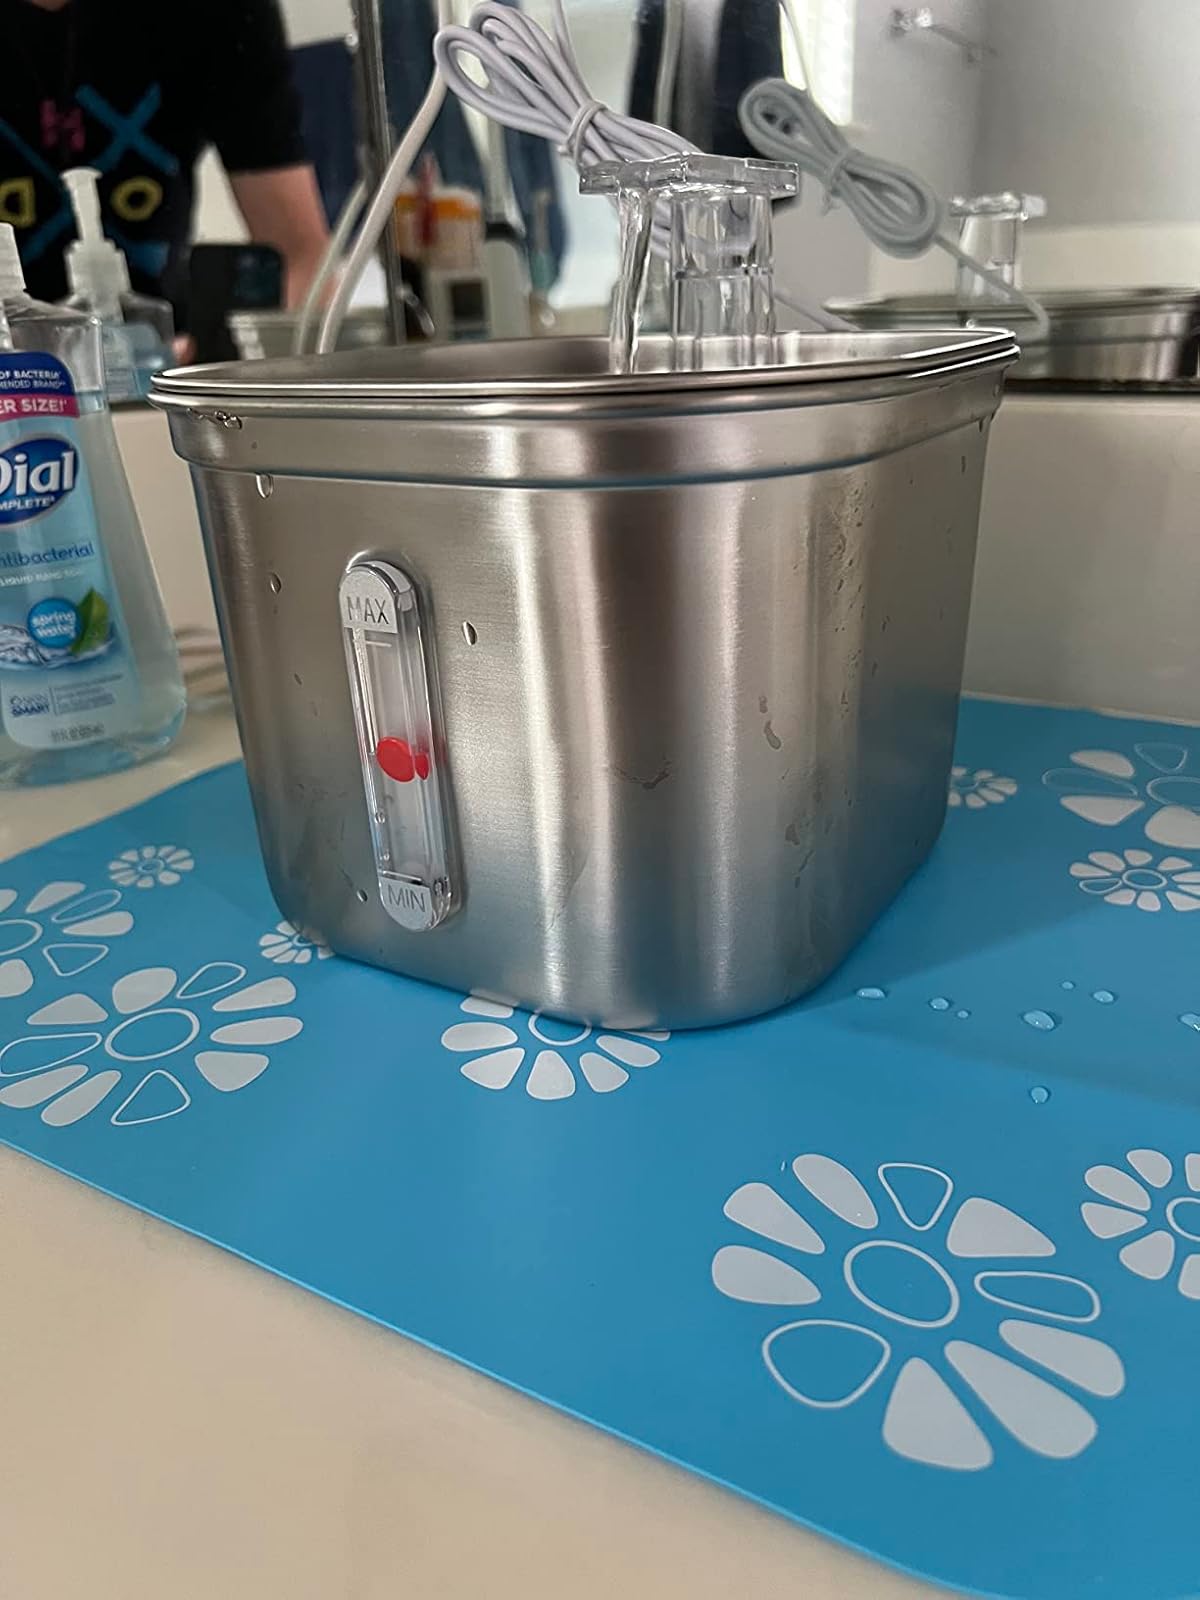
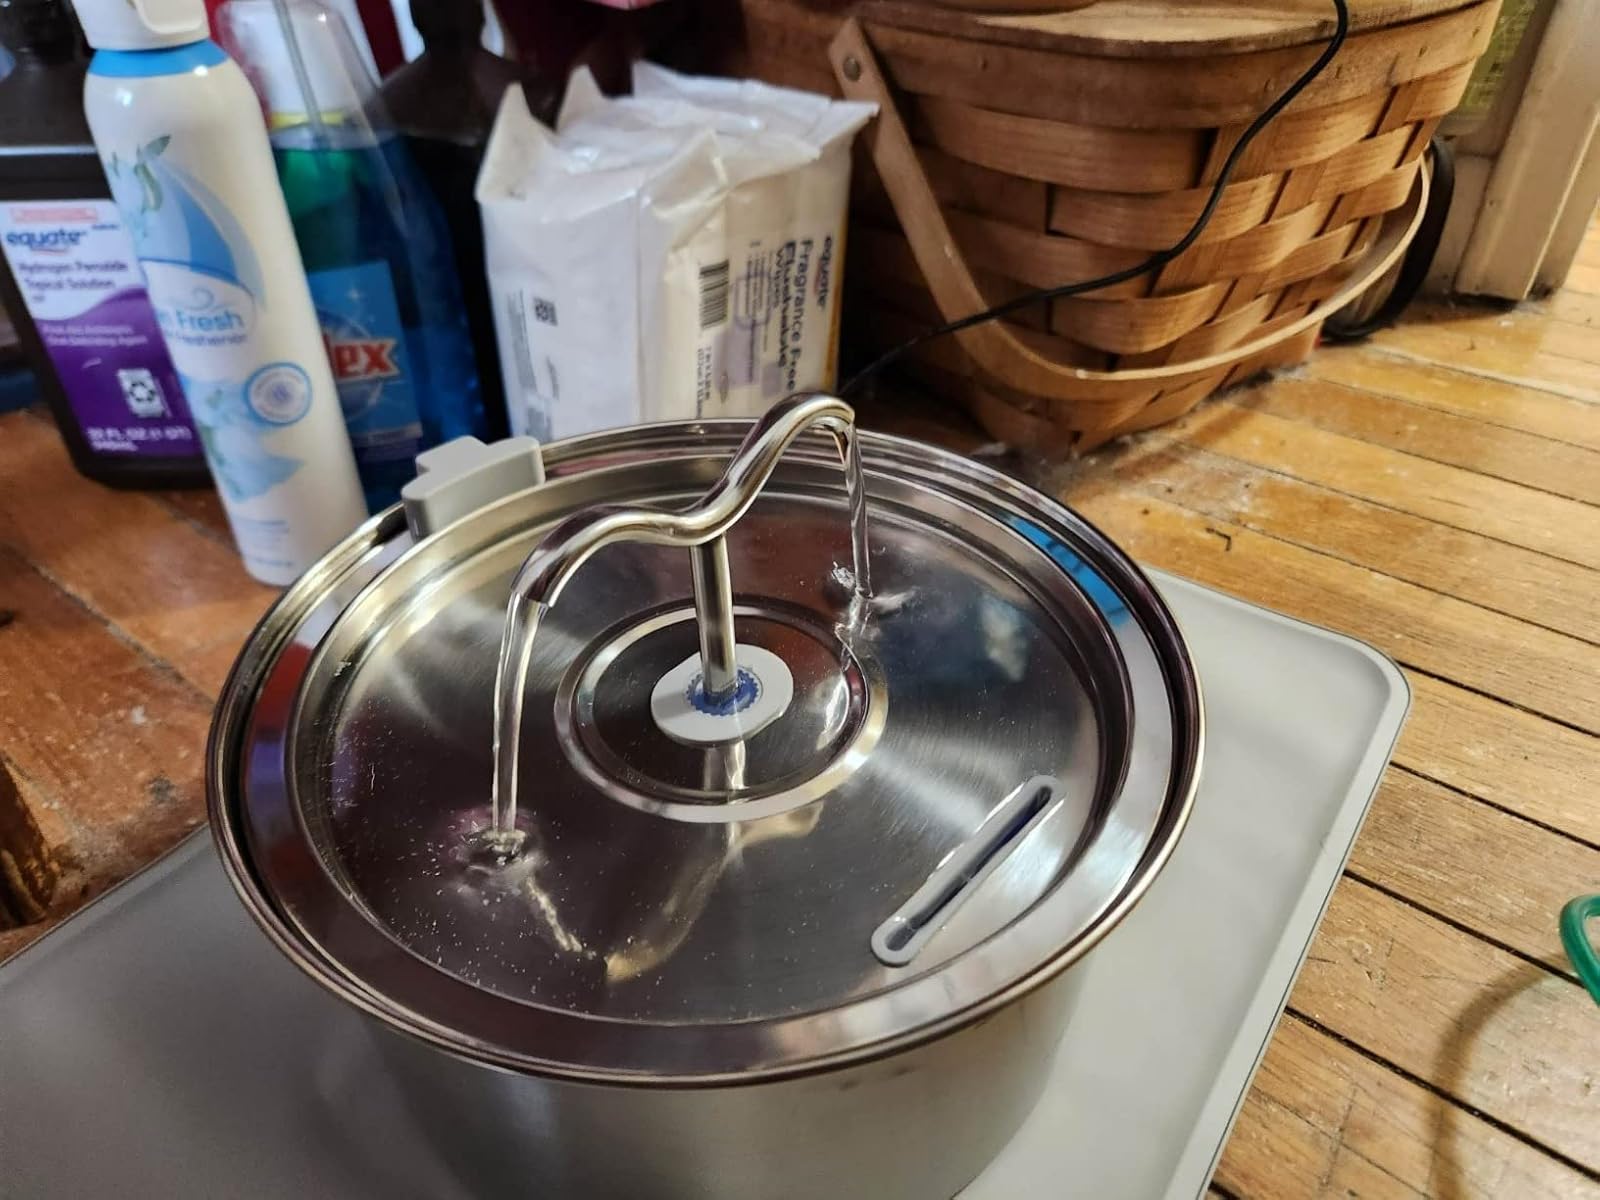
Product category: items_bowl
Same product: no